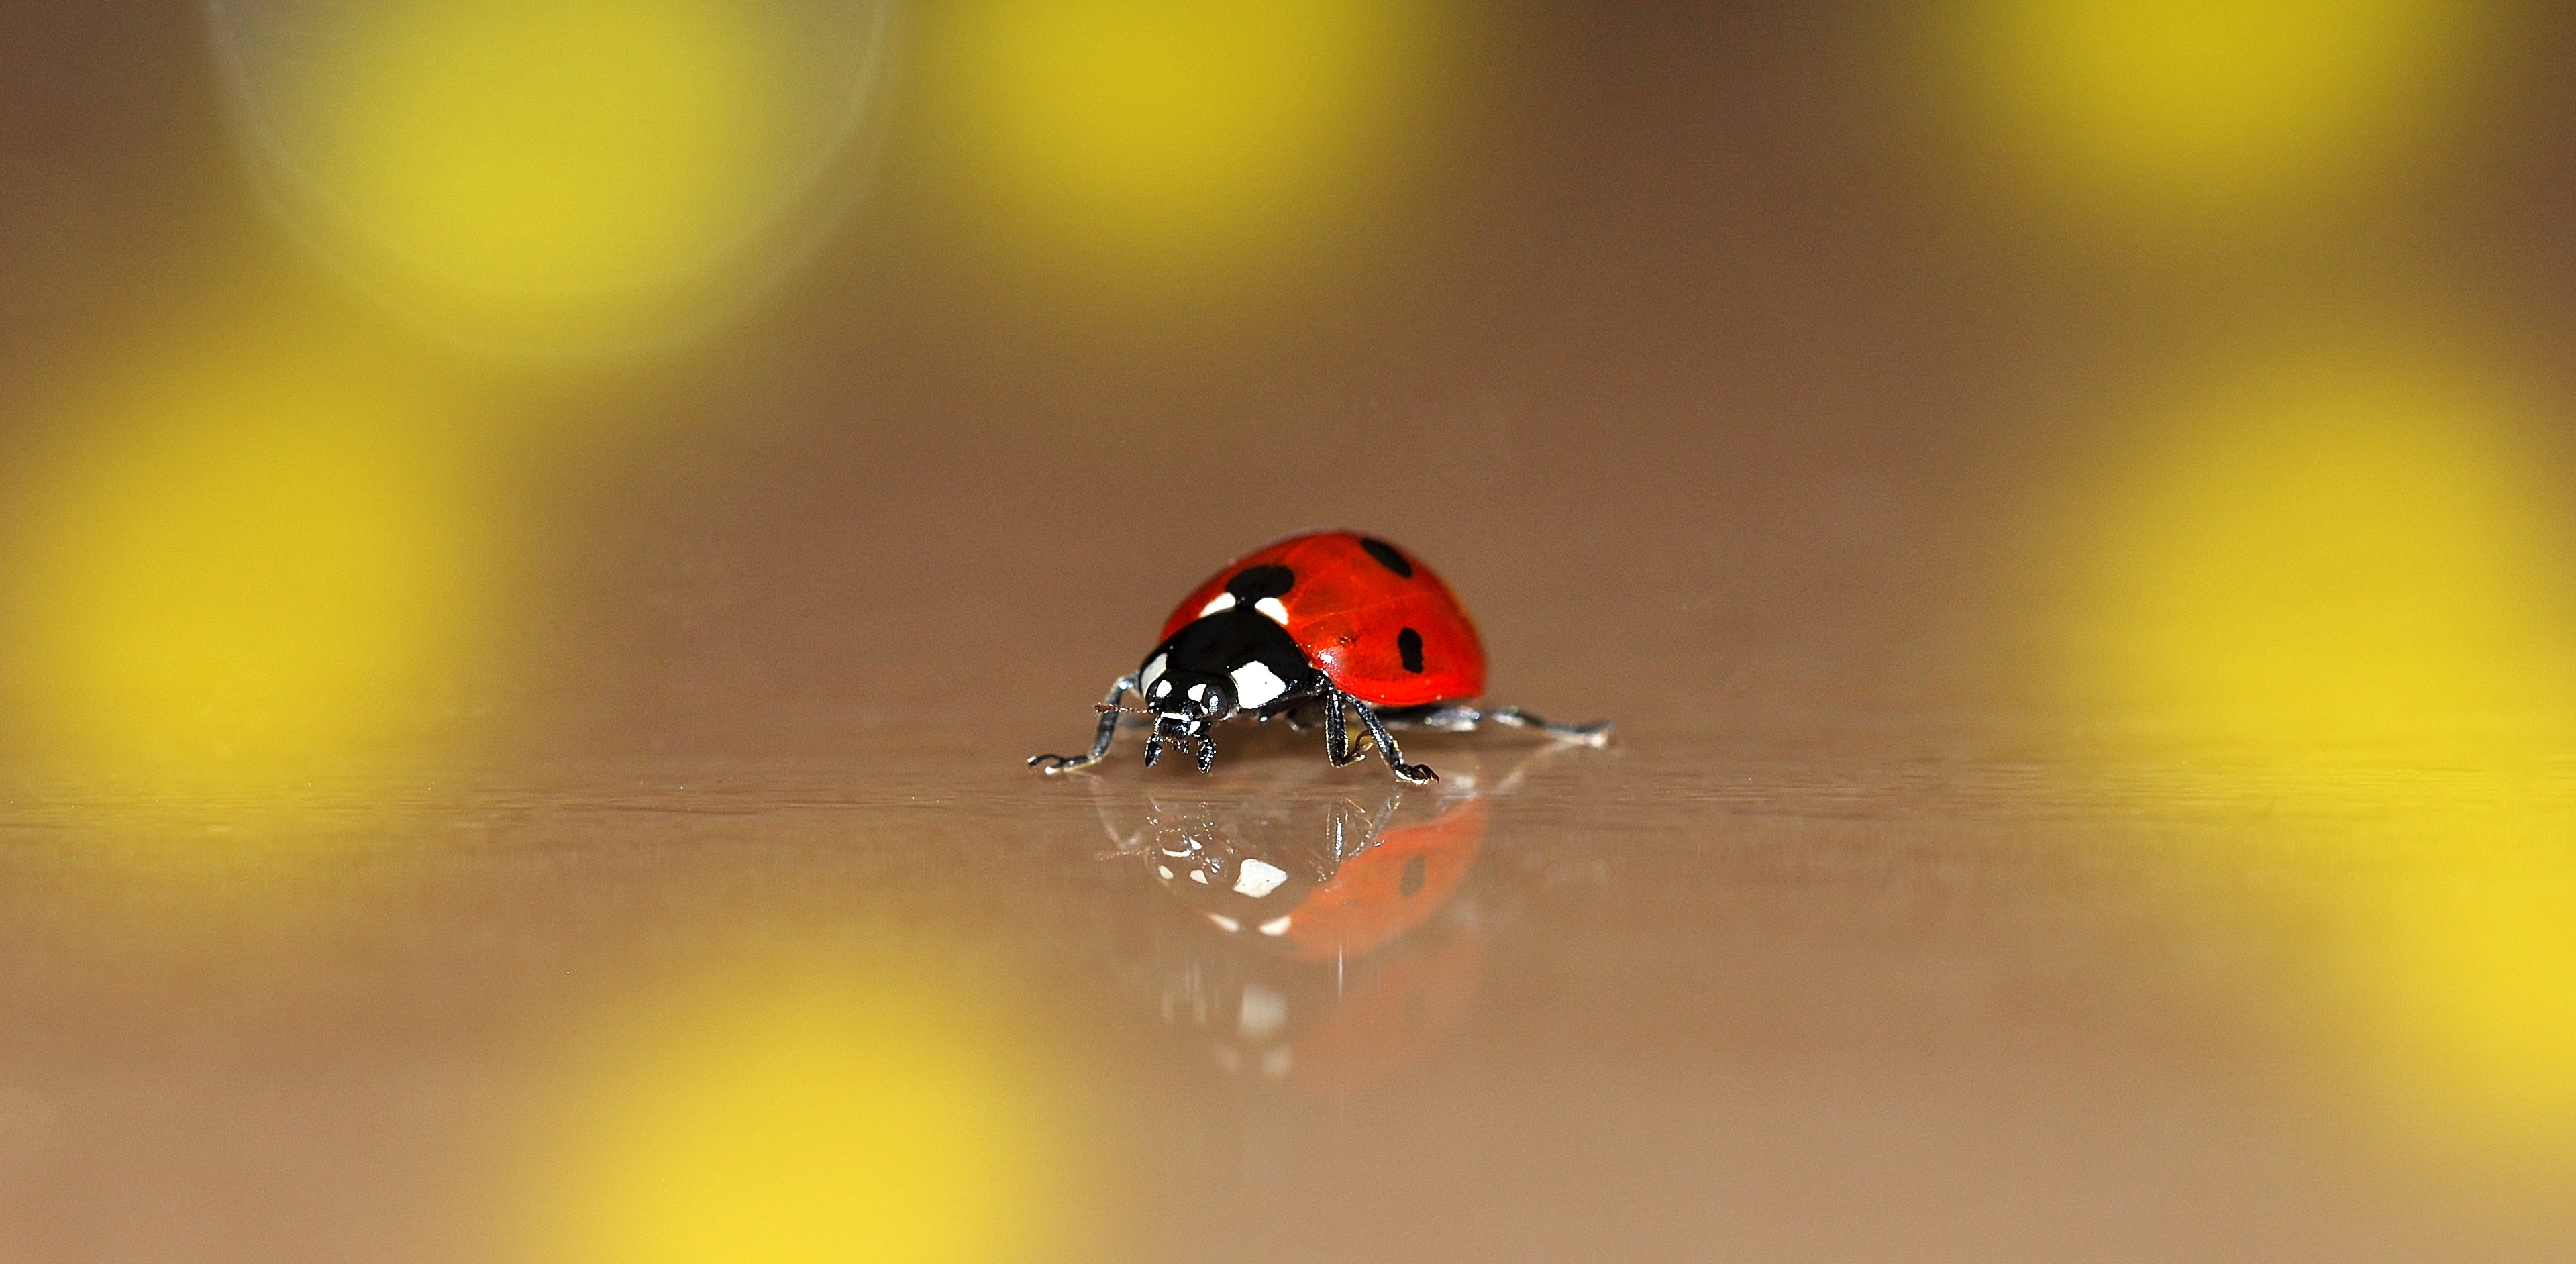
photography, red, insect, small, ladybug, yellow, ladybird, invertebrate, close up, tiny, beetle, points, macro photography, lucky charm, lucky ladybug, computer wallpaper